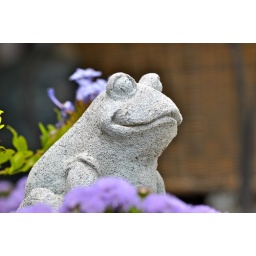
Frog in the flower bed